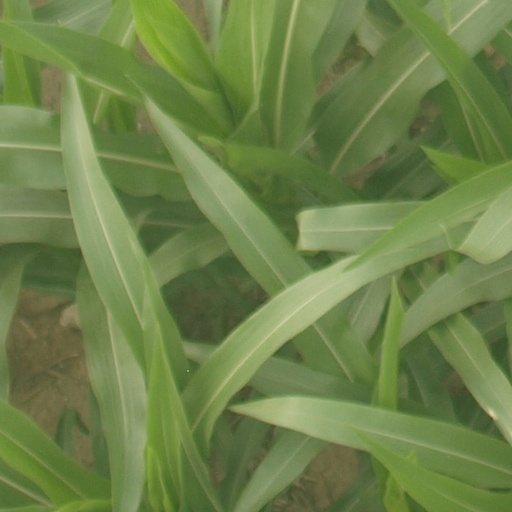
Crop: maize; corn